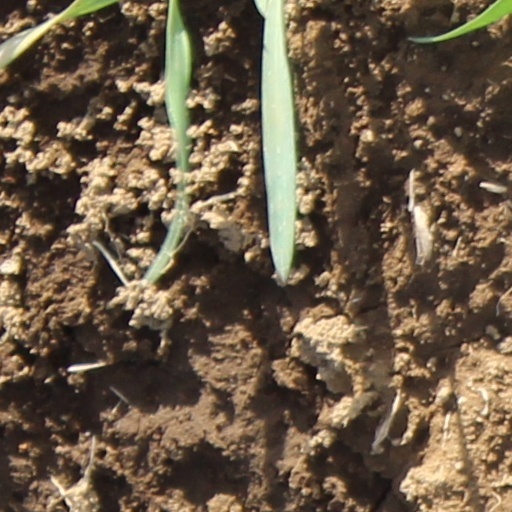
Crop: wheat